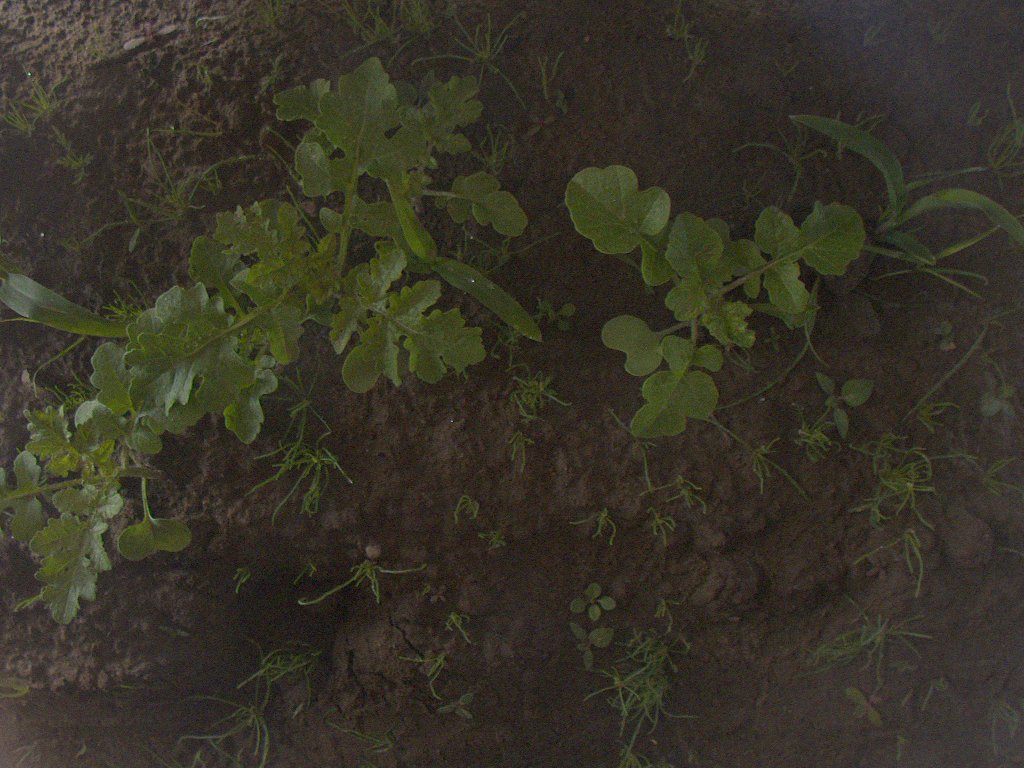
Crop: maize
Objects: maize, stem_maize, maize, stem_maize, maize, stem_maize